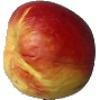
Label: Apple Red Yellow 1